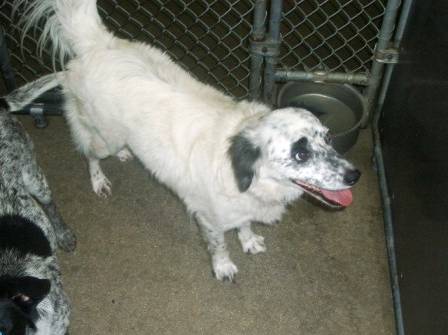
Label: dog